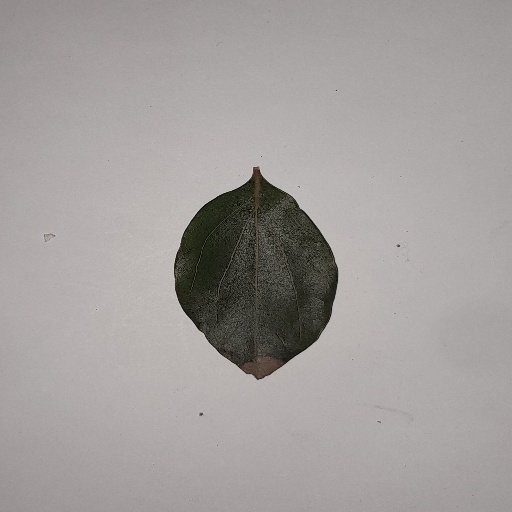
Species: Camphor
Leaf condition: Bacterial Spot